Tom Selleck

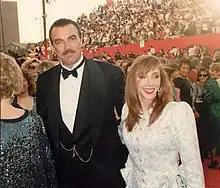
Selleck and wife Jillie Joan Mack in 1989

From 1971 to 1982, Selleck was married to model Jacqueline Ray. During that time, he adopted her son, Kevin Shepard (born 1966), who would go on to be the drummer for the American rock band Tonic. On August 7, 1987, Selleck married Jillie Joan Mack (born 1957), whom he met in Britain. They have one daughter, Hannah (born December 16, 1988).